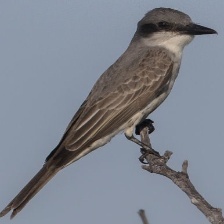
Species: GRAY KINGBIRD
Scientific name: TYRANNUS DOMINICENSIS